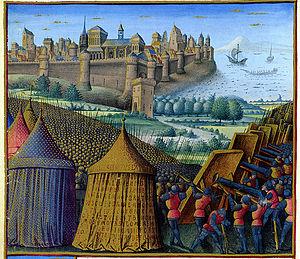
En Chine, les Jin transfèrent leur capitale de Harbin à Beijing.
Le second siège d'Ascalon de 1153 est un épisode guerrier de la deuxième croisade qui voit la ville d'Ascalon, dernier bastion fatimide en Palestine, prise par les croisés du Royaume de Jérusalem après un siège d'environ 5 mois.